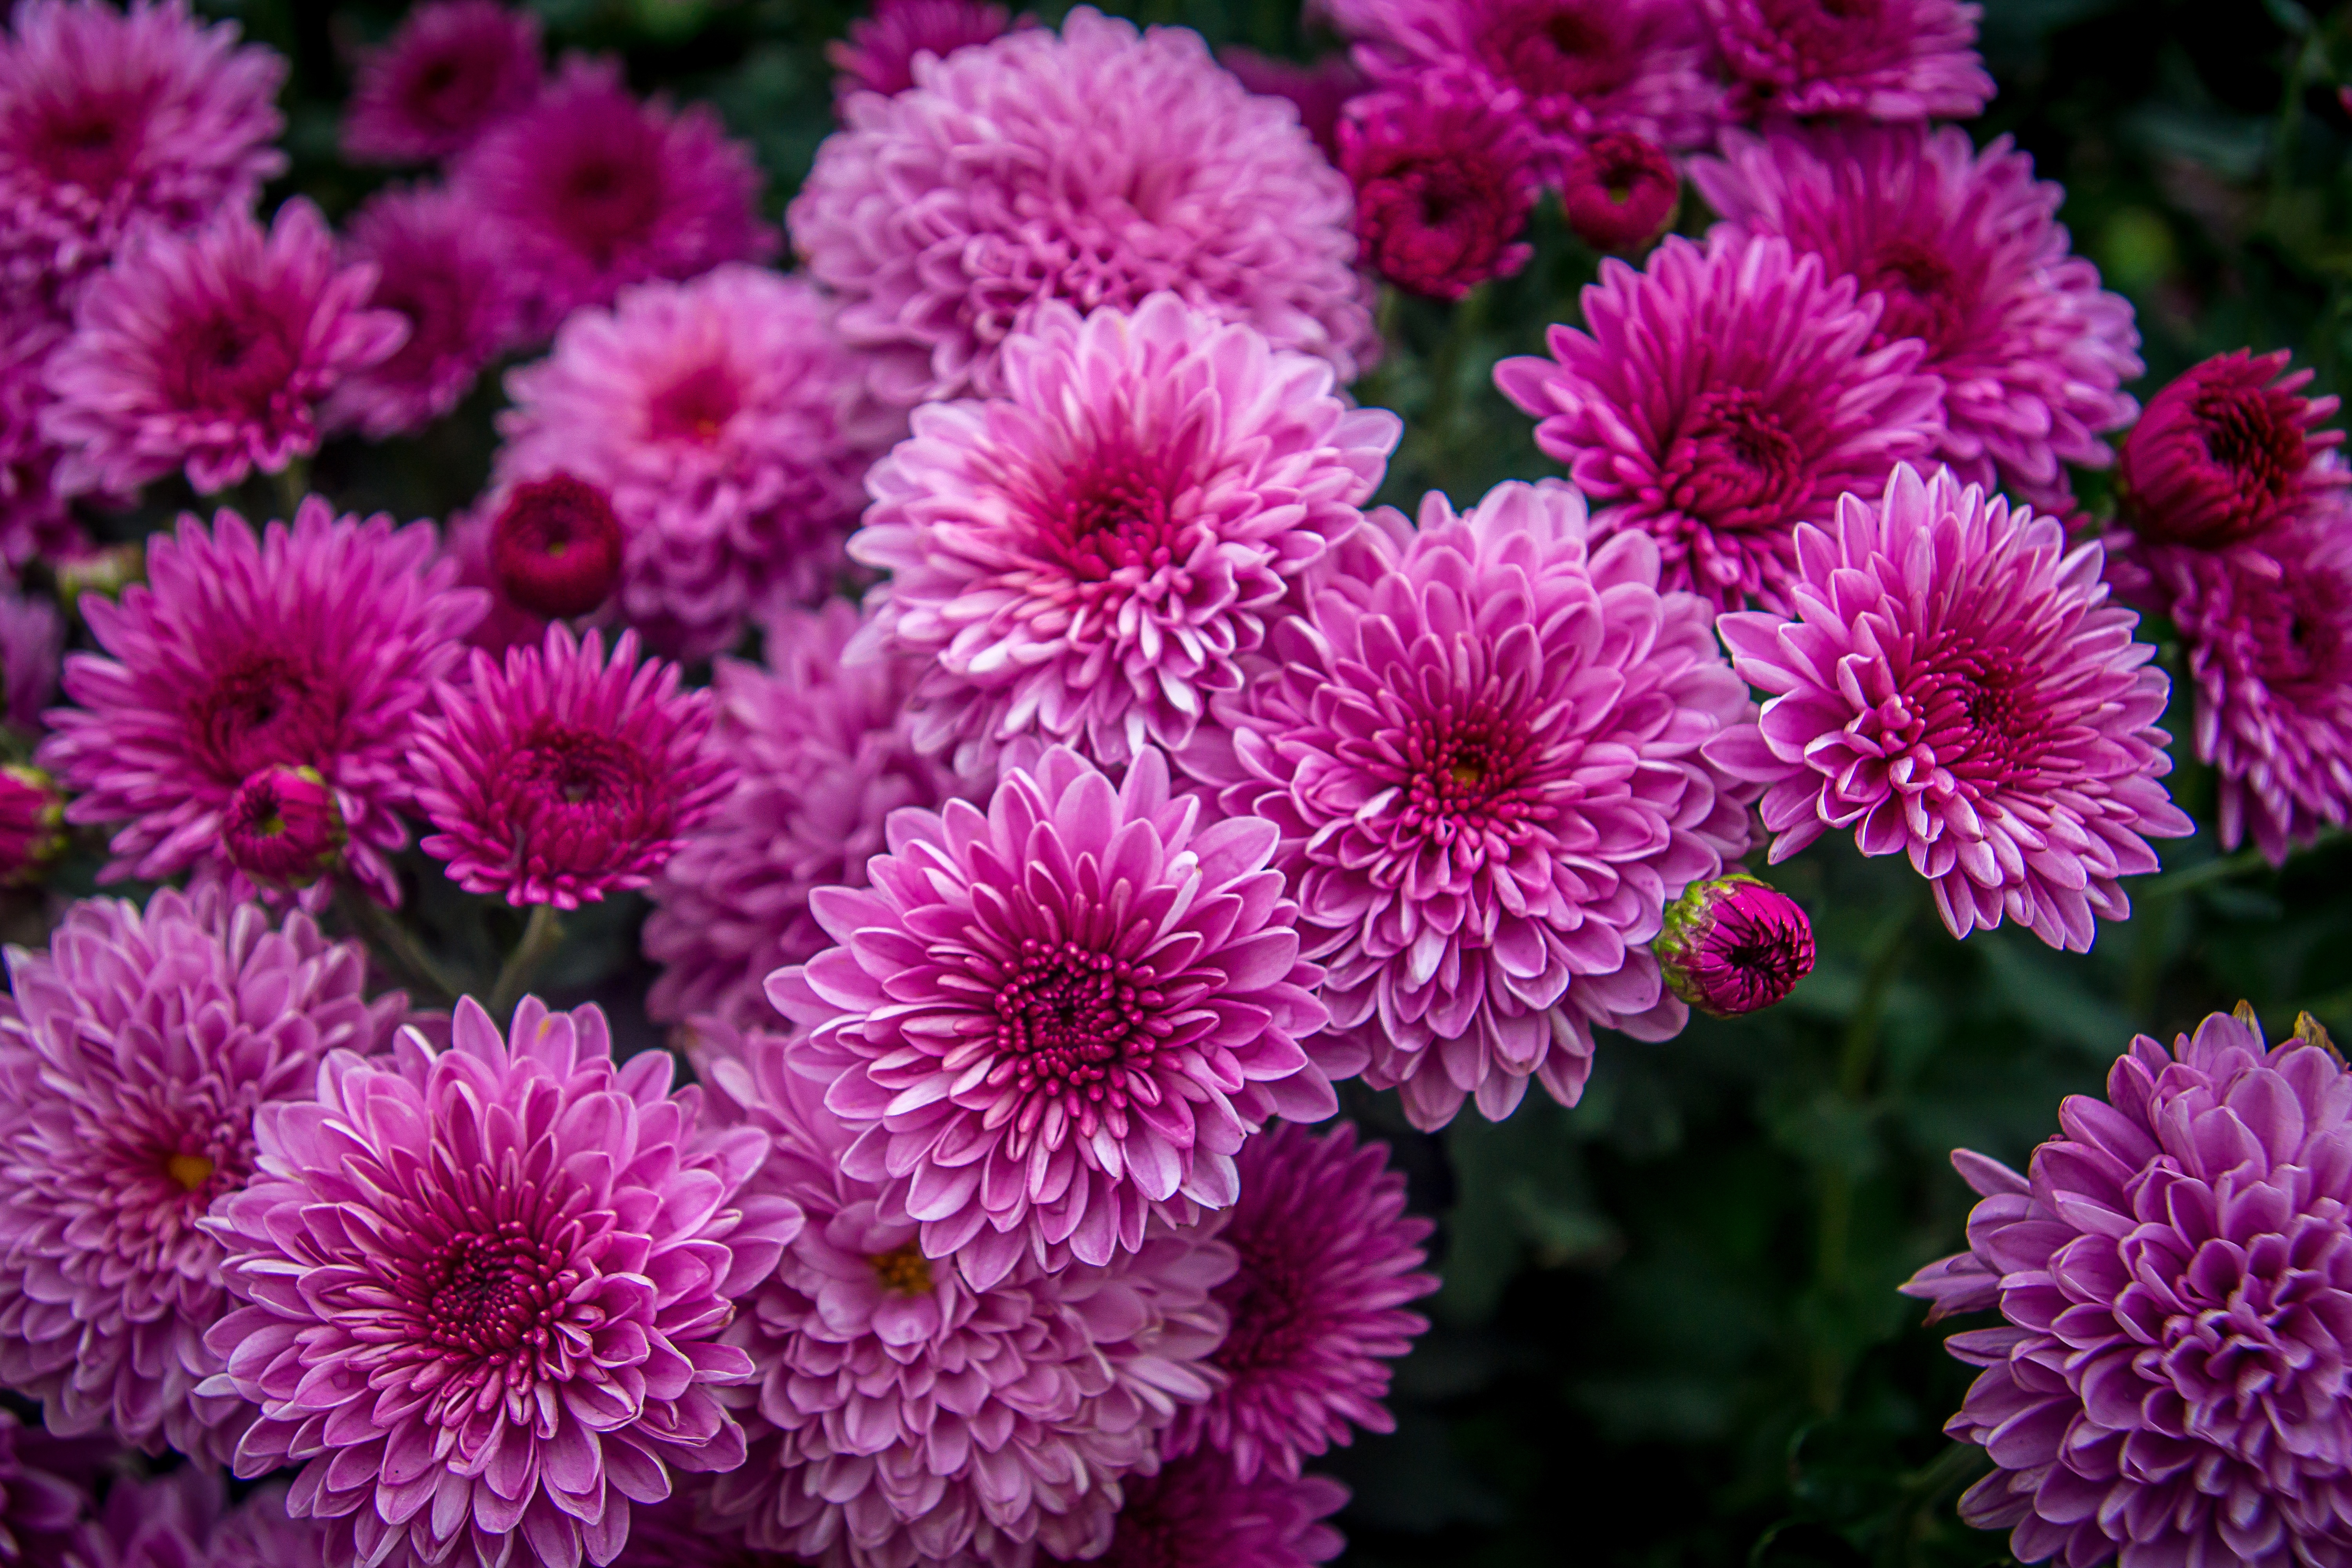
plant, flower, purple, petal, floral, purple flowers, aster, flowering plant, daisy family, asterales, annual plant, land plant, chrysanths